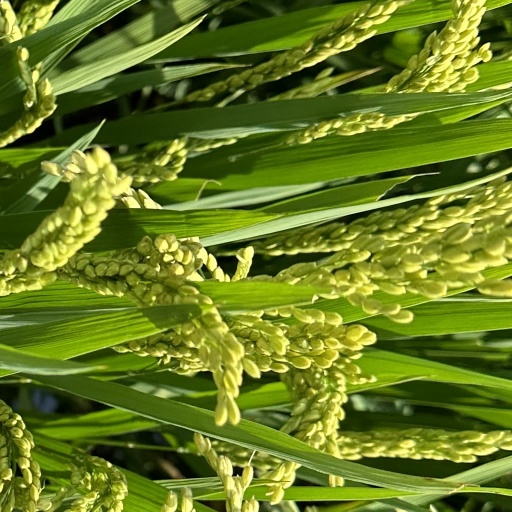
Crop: rice